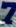
Number: 7